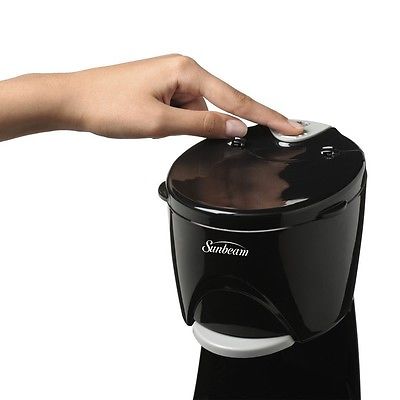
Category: kettle